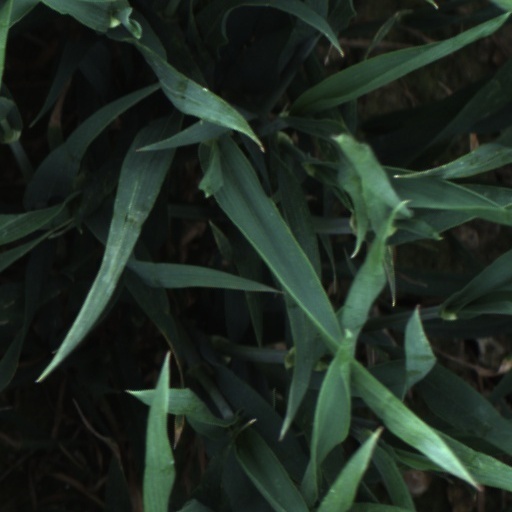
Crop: wheat